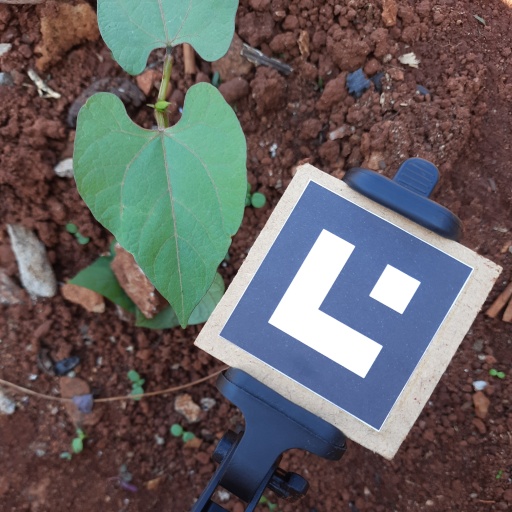
Observations: flat surface, eating holes in the edge, under shade